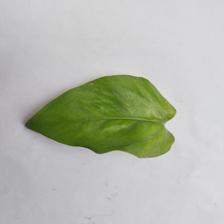
Label: Healthy